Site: saxony
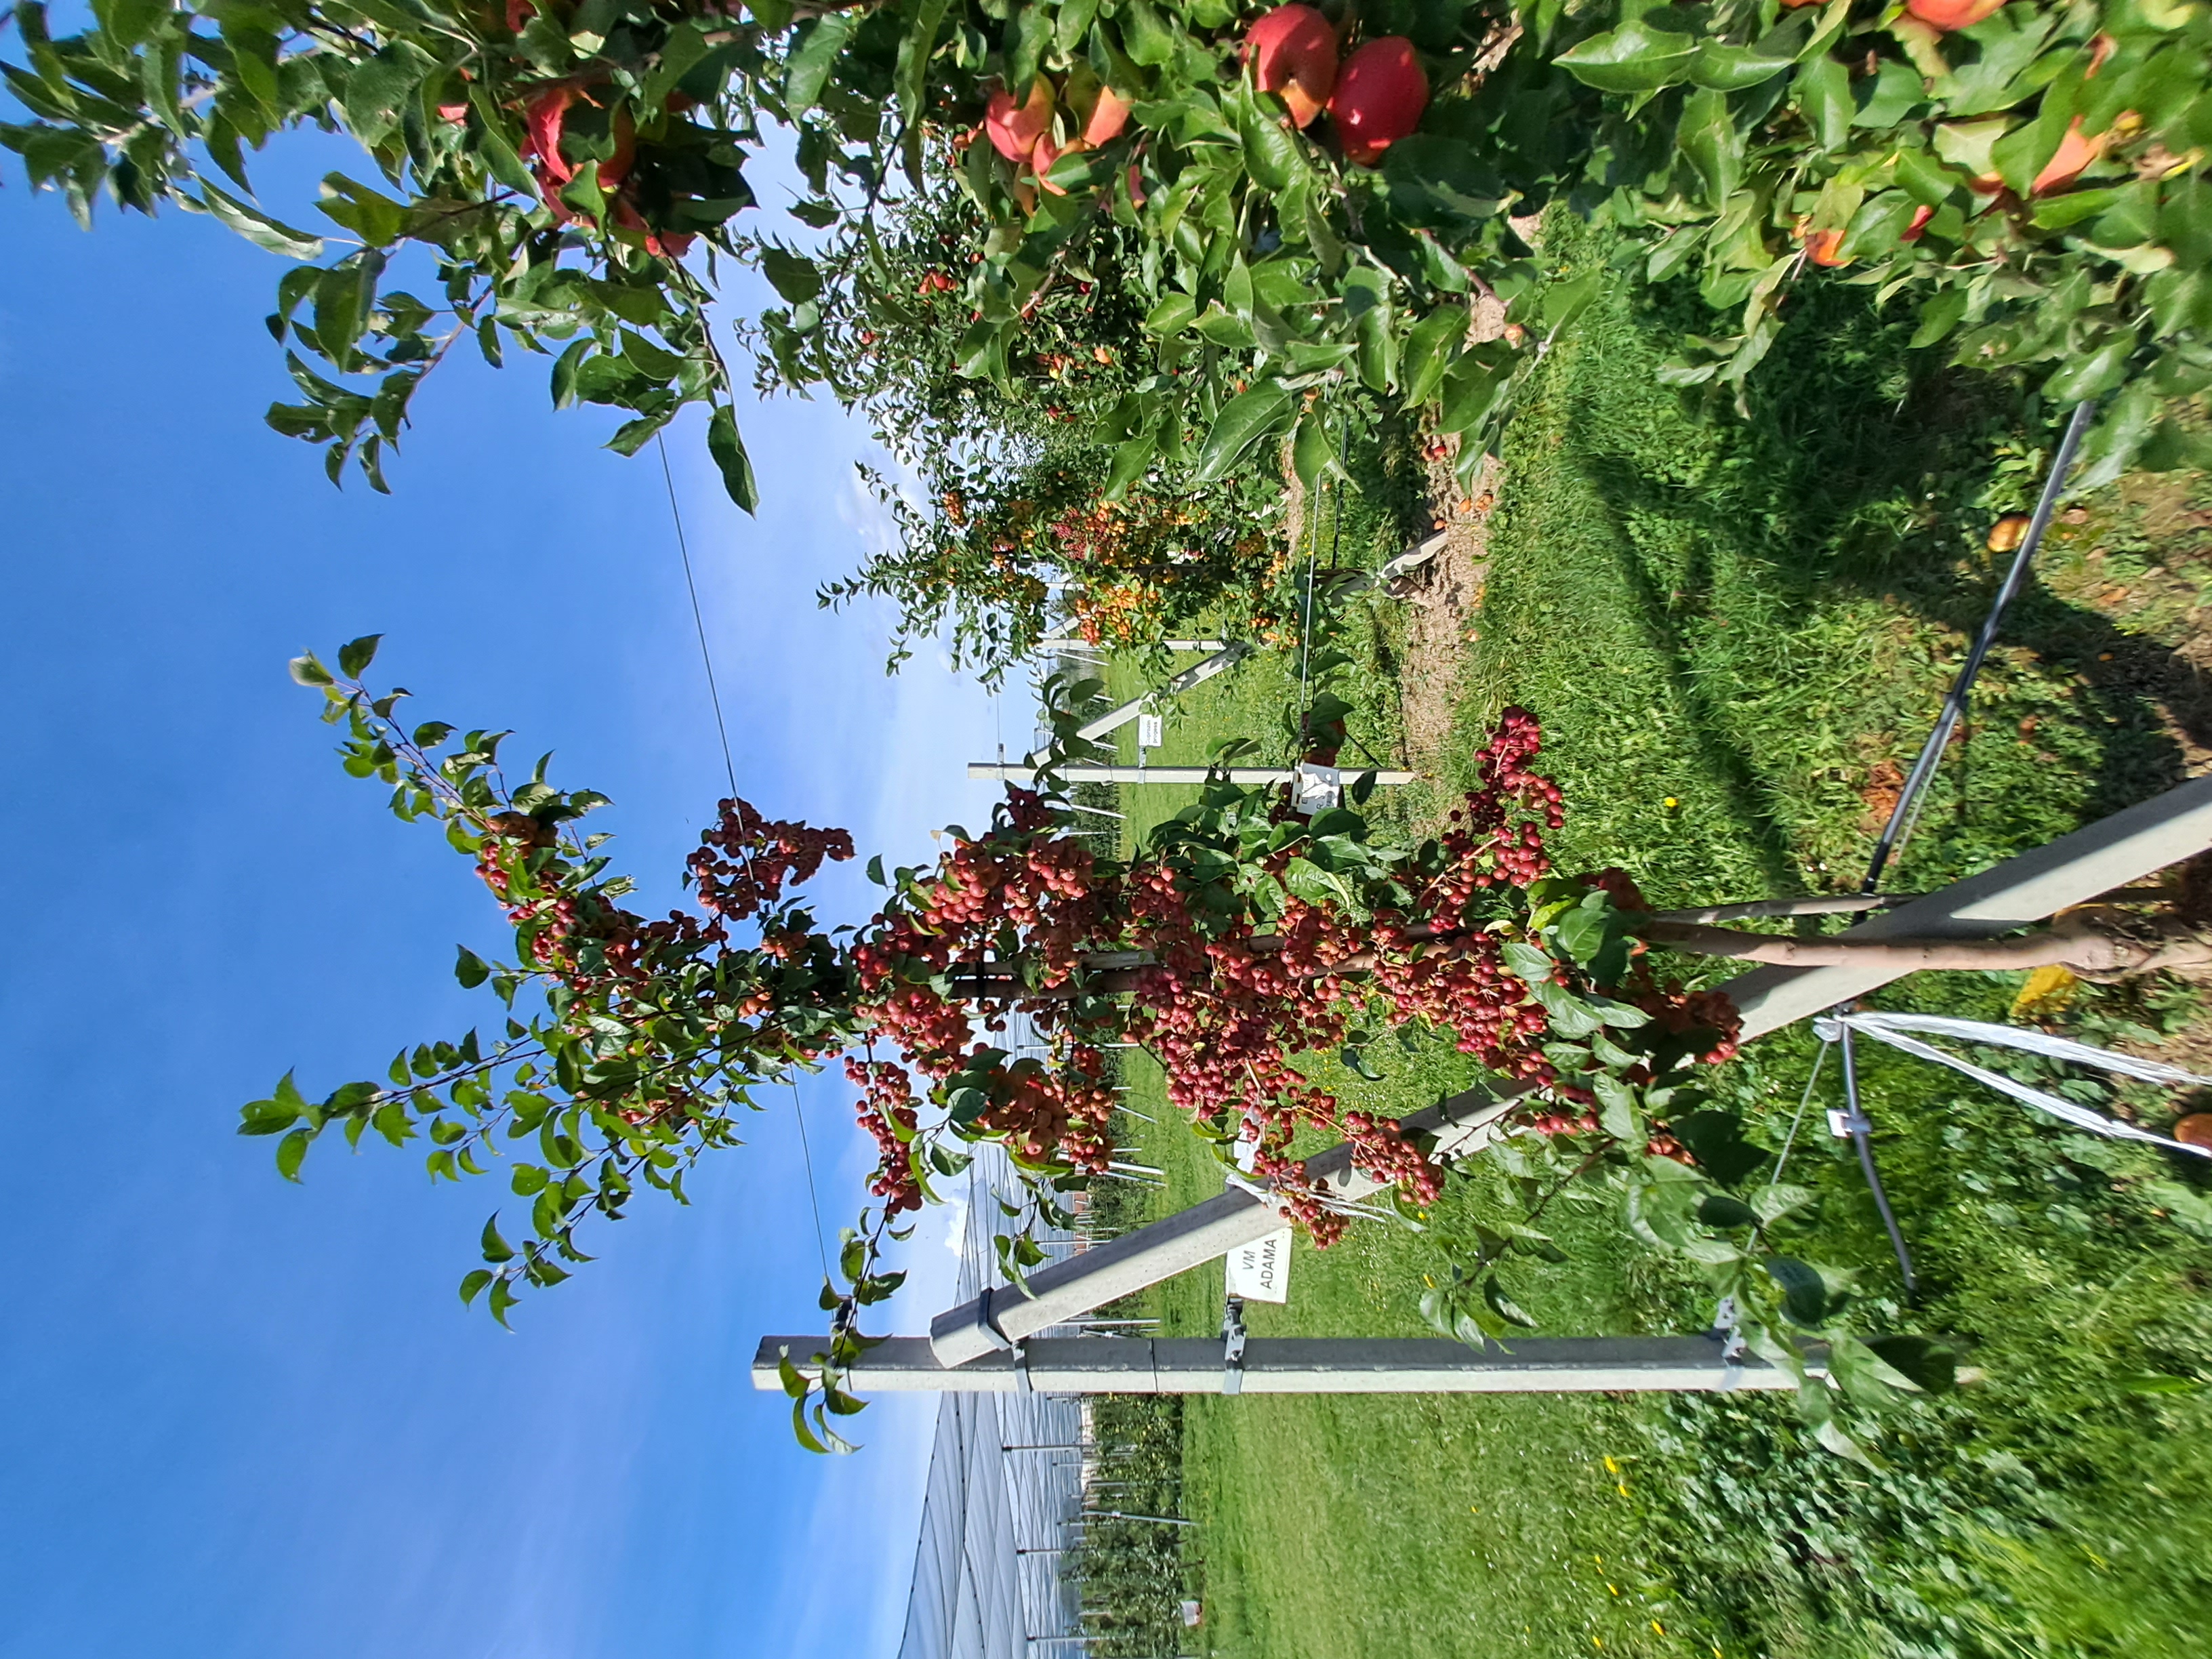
Growth stage (BBCH 87): Maturity of fruit and seed